Estádio General Severiano

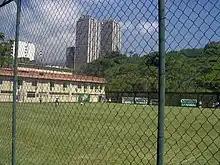
CT João Saldanha.

A training ground named Centro de Treinamento João Saldanha was inaugurated on March 29, 2004, in the same place where Estádio General Severiano was located in. The training ground name honors João Saldanha, who was a supporter of Botafogo, and was a former head coach and chairman of the club.